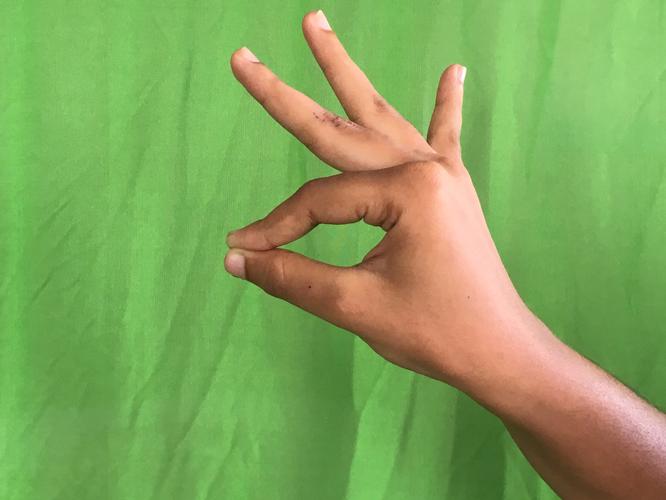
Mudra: Hamsasyam
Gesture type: single_hand